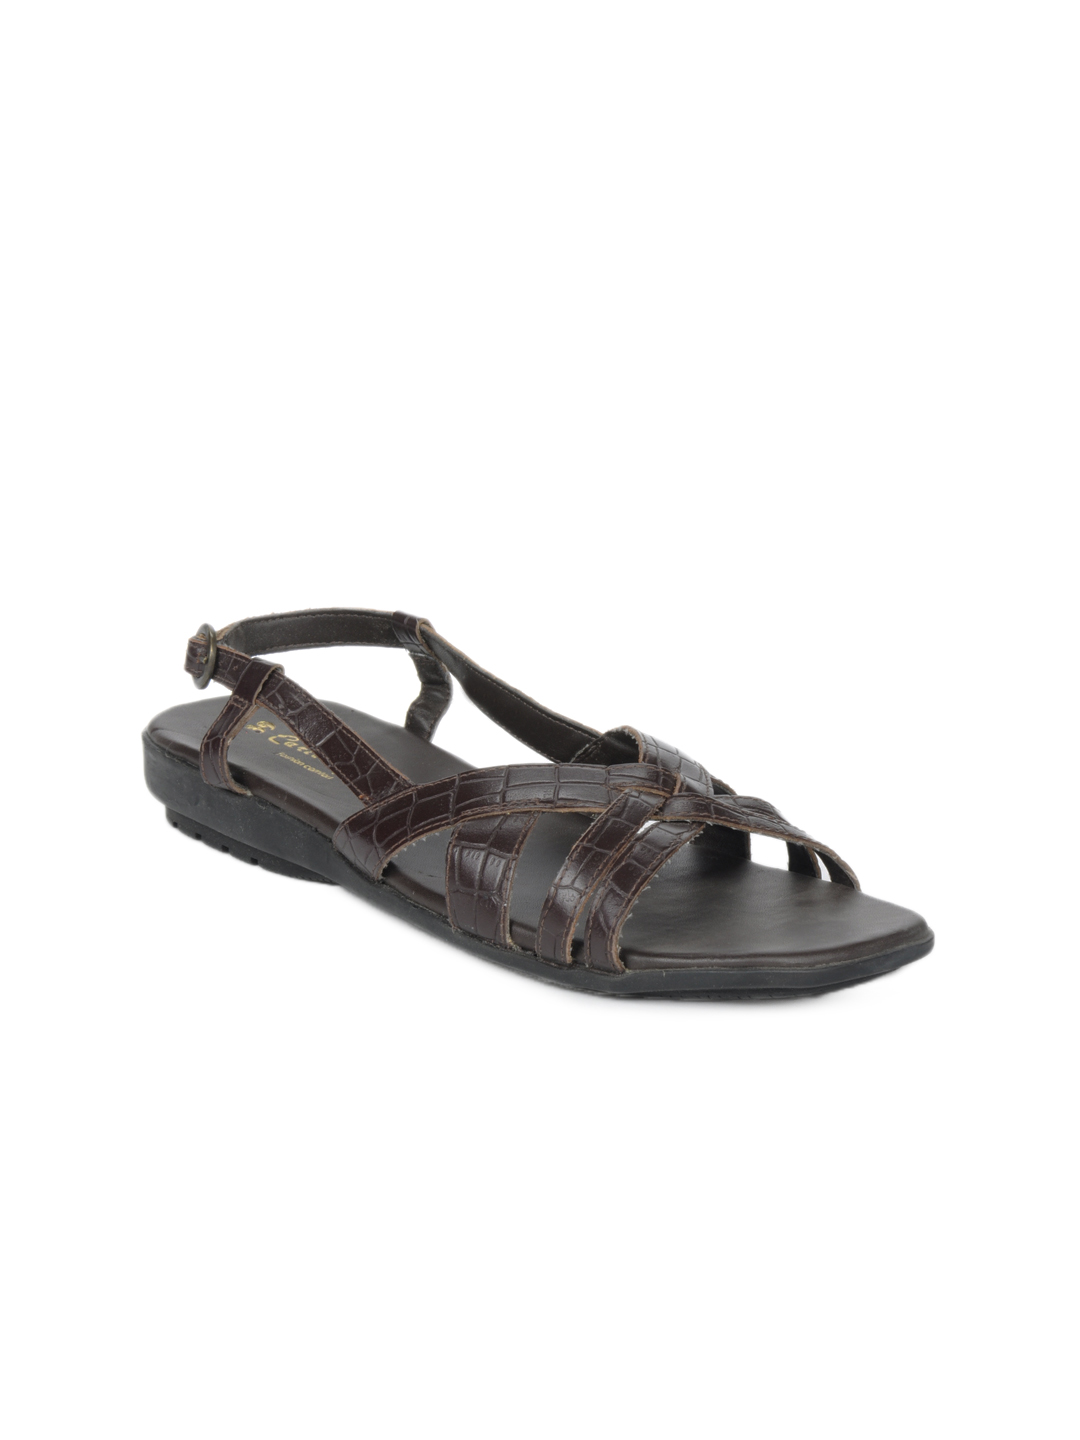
Carlton London Women Brown Flats
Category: Footwear / Shoes / Heels
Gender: Women
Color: Brown
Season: Winter 2012
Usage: Casual